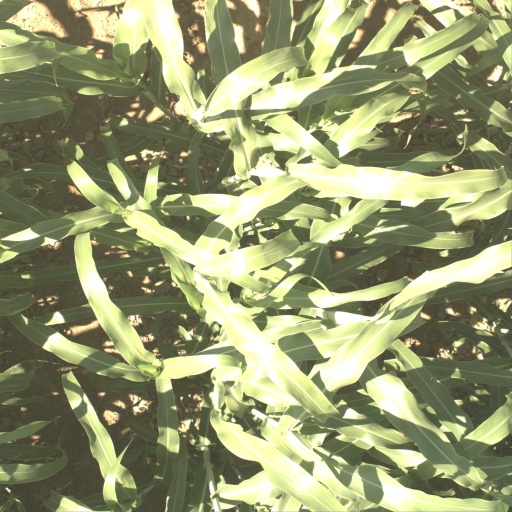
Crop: sorghum